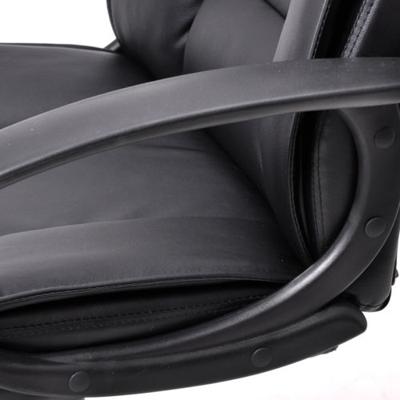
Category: chair